Palio di Legnano

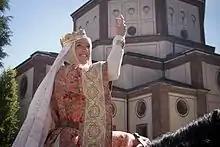
A moment of the medieval pageant of the Palio di Legnano 2013. In the background, the Basilica of San Magno

In 1970 a striking fact occurred which caused quite a stir. Giuseppe Gentili, known as "Ciancone", jockey of the Contrada La Flora, was convinced by two "contrada" members of San Bernardino to go to Parma to a restaurant to have a lunch before the race. After the meal, the three returned to Legnano late for the horse race. The jockey of La Flora could not therefore participate in the race, and invented a mysterious abduction carried out by the "contradaioli" of San Bernardino. The police then discovered the deception and arrested the jockey for a false complaint.